Matthew 3

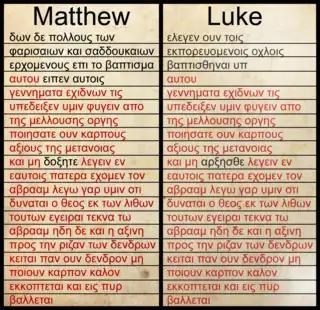
Comparison of Matthew 3:7–10 and Luke 3:7–9. Common text highlighted in red. From 1894 Scrivener New Testament.

In the Jerusalem Bible (1966), this chapter launches the gospel's "narrative section" in which the Kingdom of Heaven is proclaimed. The Kingdom of Heaven is one of the key motifs within Matthew's gospel. The chapter opens with a portrait of John the Baptist. It describes his preaching, clothing, and diet, presenting him as a preacher in the wilderness prophesizing about the "wrath to come". The chapter then moves to a tirade, ascribed to John, against the Pharisees and Sadducees in which he warns them to repent. This includes the famous "brood of vipers" line at . Jesus then arrives from Galilee to be baptized, at a location about 70–80 miles from Nazareth, around the same section of Jordan River where Israelites crossed into the Promised Land under the leadership of Joshua. The chapter closes with the Baptism of Jesus, the voice of the Father, and the appearance of the Holy Spirit in the form of a dove.